Centenary Gentlemen football

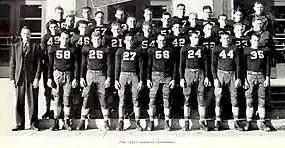
The 1939 football team

Head Coach Homer Norton left Centenary after the 1933 season, and success and fan interest dwindled. After an 0–8–2 season in 1941, the team was discontinued for the duration of World War II due to budget deficits. Football resumed in 1947, but after winning only one game during the season, the football program was halted for good in December 1947. The program was discontinued during World War II due to budget deficits and declining fan interest. An effort to revive the team in 1947 was unsuccessful, A later attempt to reinstate the football program in the 1960s was also unsuccessful.